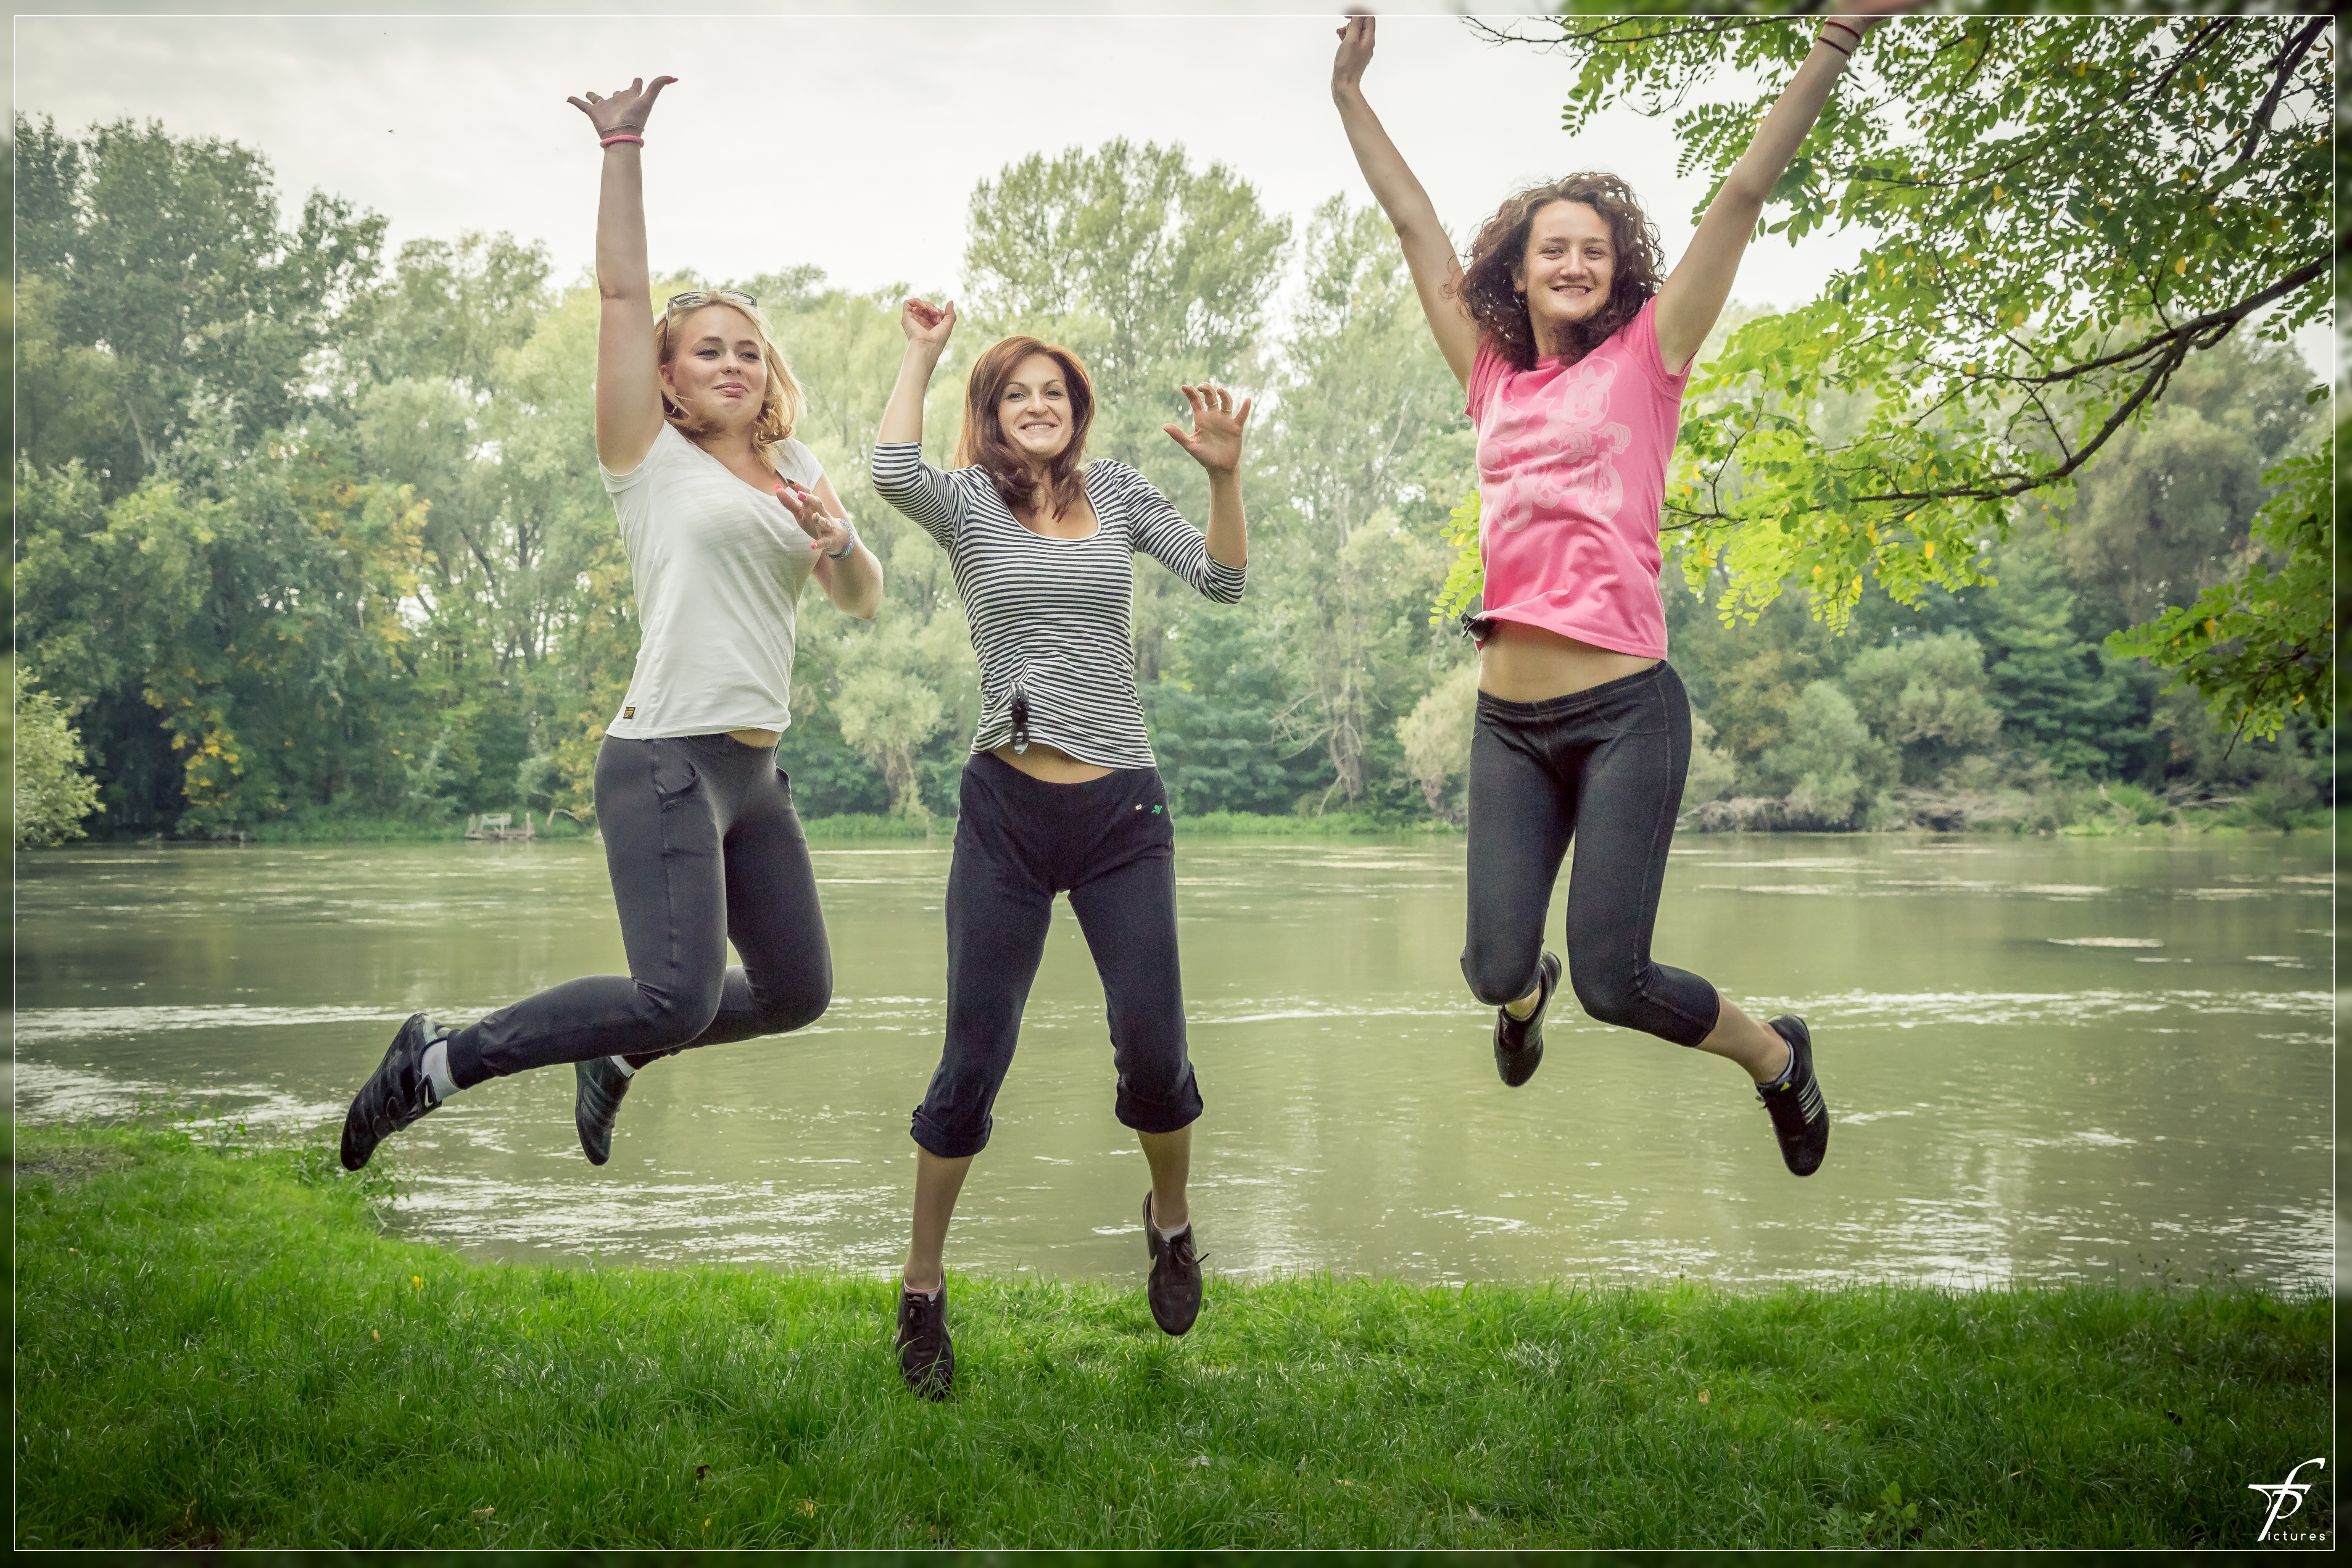
people, woman, jump, jumping, female, portrait, park, jogging, outdoors, happy, sports, beautiful, pretty, happy people, physical exercise, physical fitness